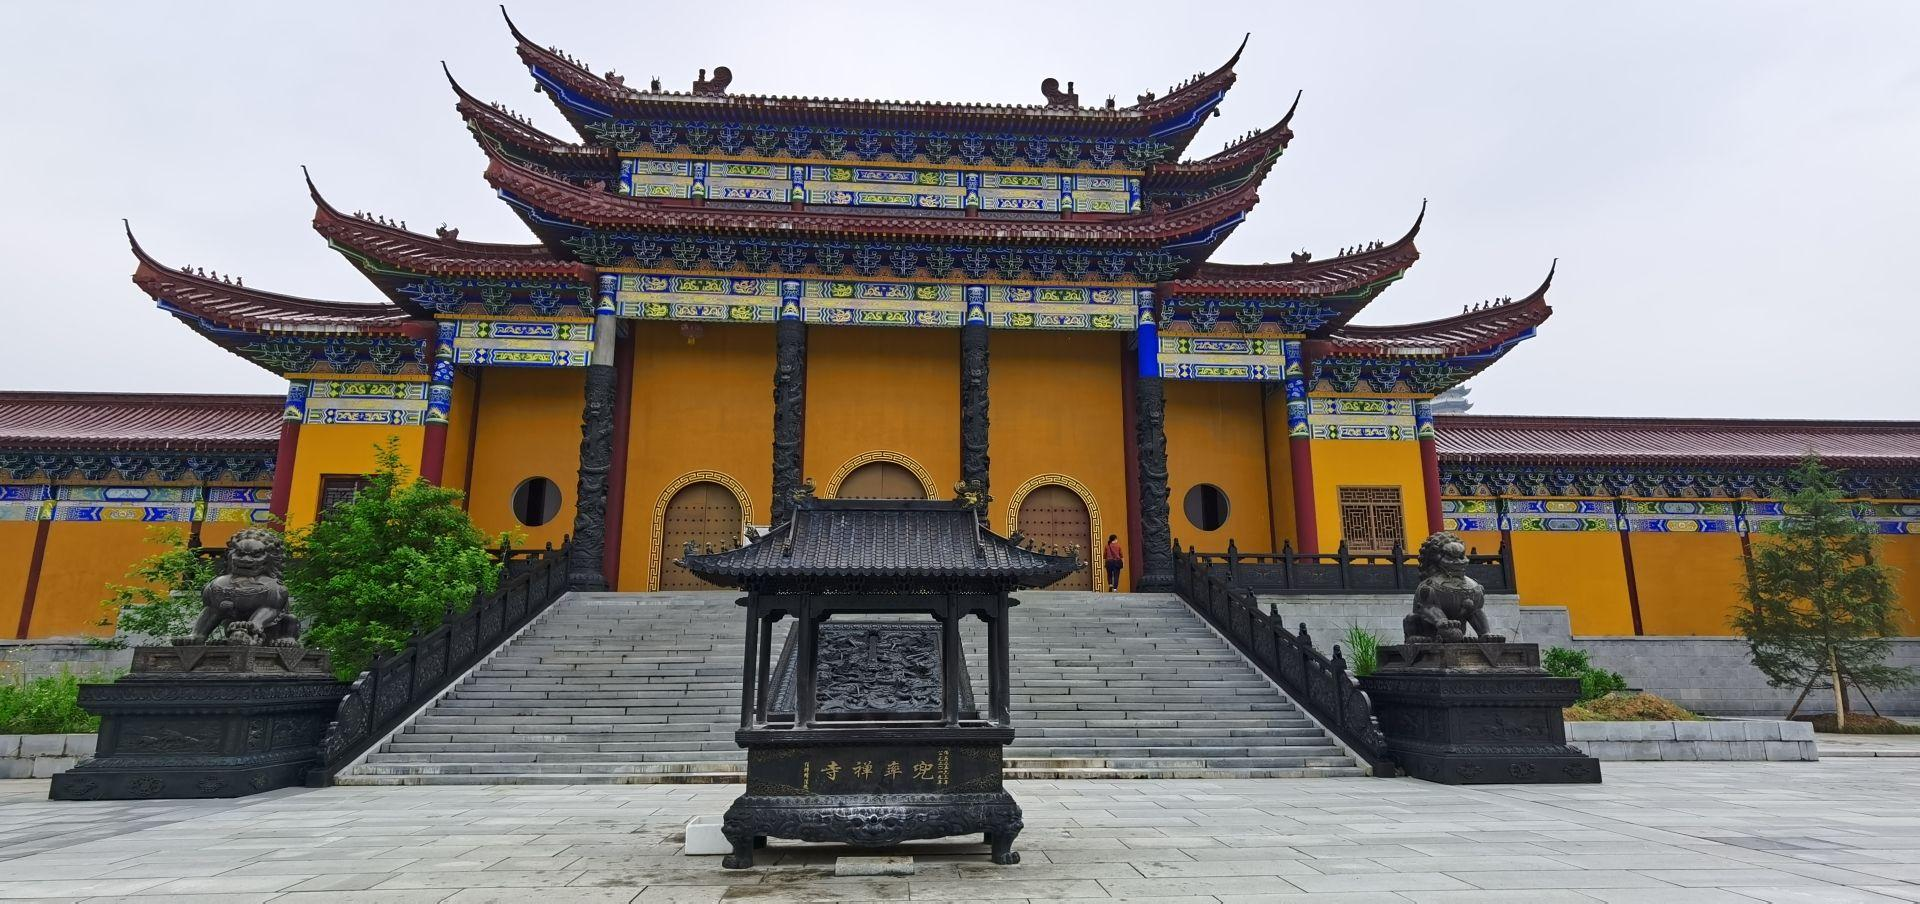
地标名称：兜率寺
所在城市：九江市·修水县